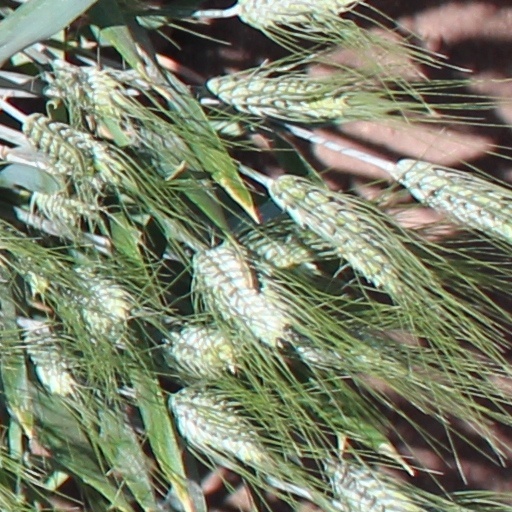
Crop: wheat